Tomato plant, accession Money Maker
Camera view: bottom (45 deg); turntable rotation: 30 degrees
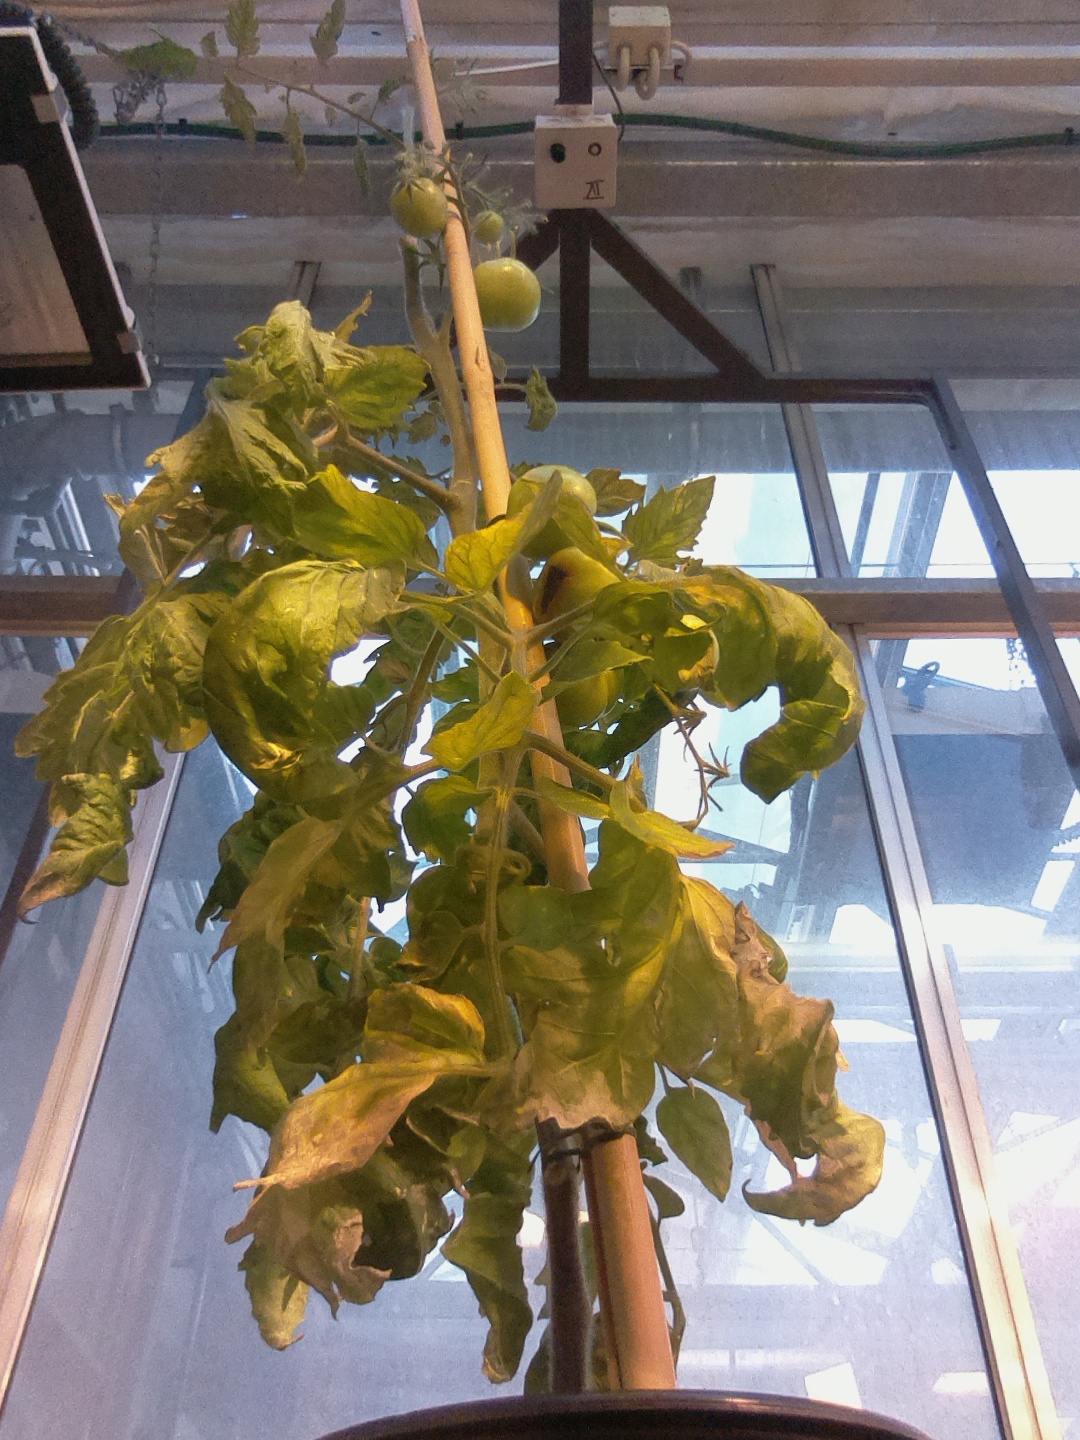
BBCH growth stage 79: 90% -100% of final fruit size